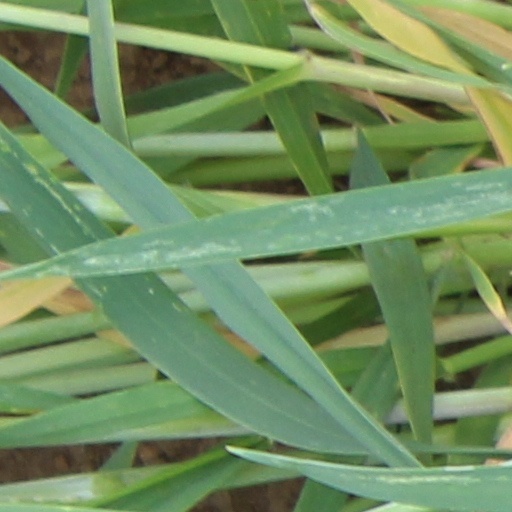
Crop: wheat